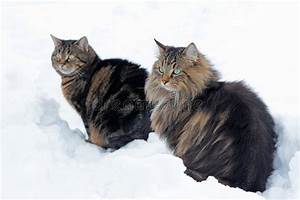
Label: cat